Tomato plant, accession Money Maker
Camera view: horizontal (90 deg, fisheye); turntable rotation: 150 degrees
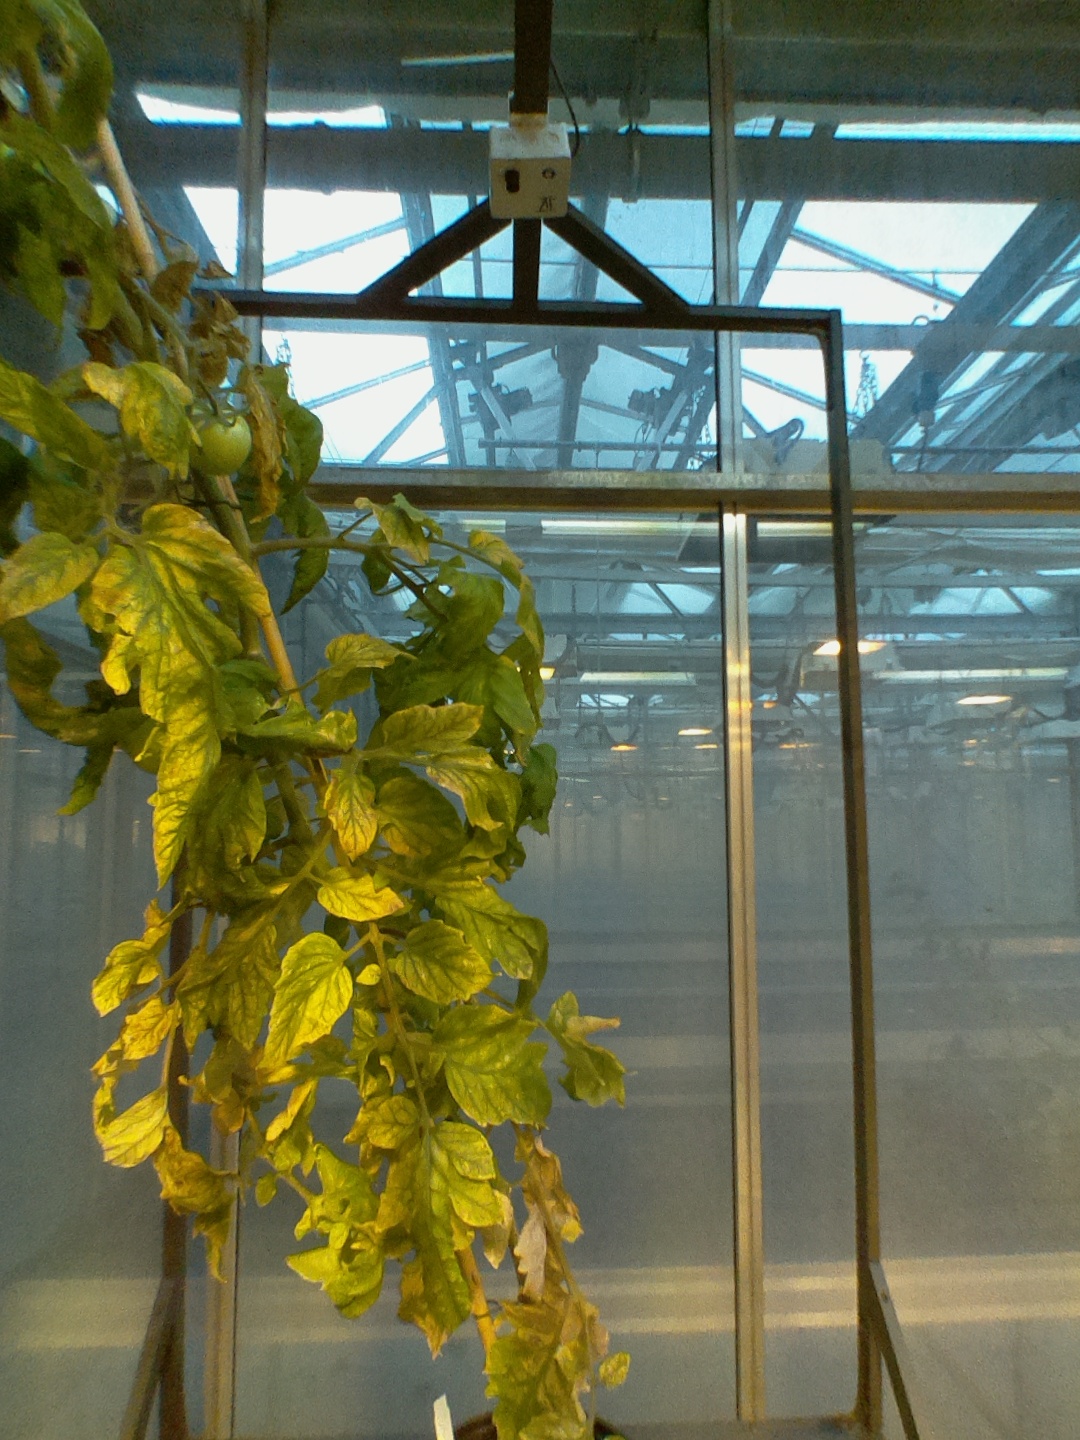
BBCH growth stage 79: 90% -100% of final fruit size